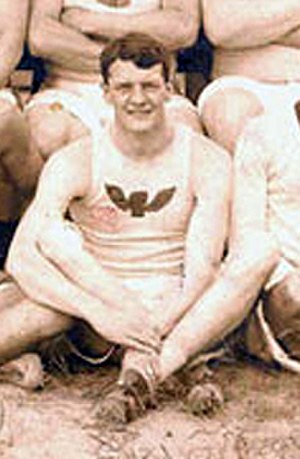
Robert Cloughen
"Robert ""Bobby"" Cloughen var en amerikansk atlet som deltog i OL 1908 i London.